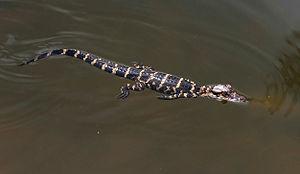
Bébé alligator américain (Alligator mississippiensis), comté de Miami-Dade, Floride